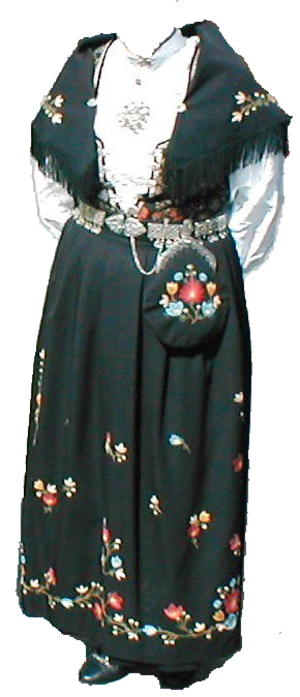
Le costume est un ensemble de vêtements et d'accessoires assortis et fait pour être portés ensemble. Il peut être composé librement ou être imposé, comme dans le cas des